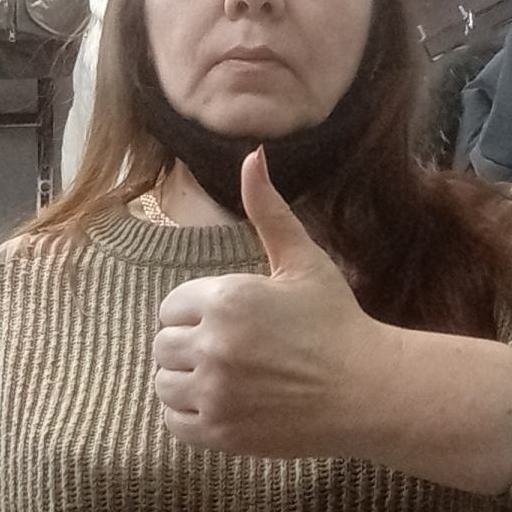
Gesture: like